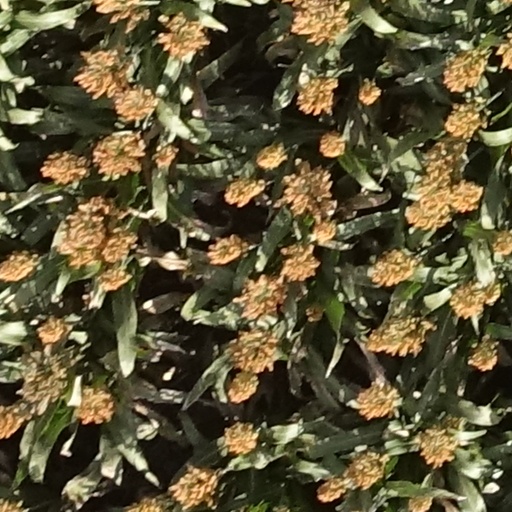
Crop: sorghum